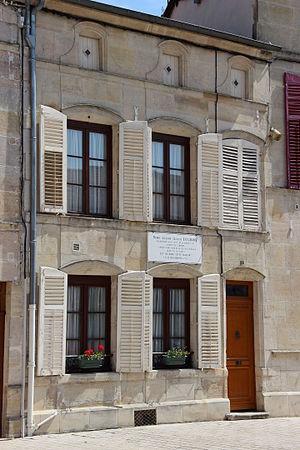
La maison natale du Maréchal Exelmans dans la rue Bar-la-Ville
Rémy Isidore Joseph, comte Exelmans, né le 13 novembre 1775 à Bar-le-Duc et mort le 22 juillet 1852 à Sèvres, est un maréchal de France.